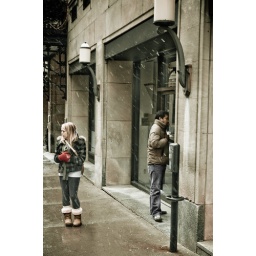
Two people standing at -23C in Downtown Montreal, you can see the cold in the girls body language